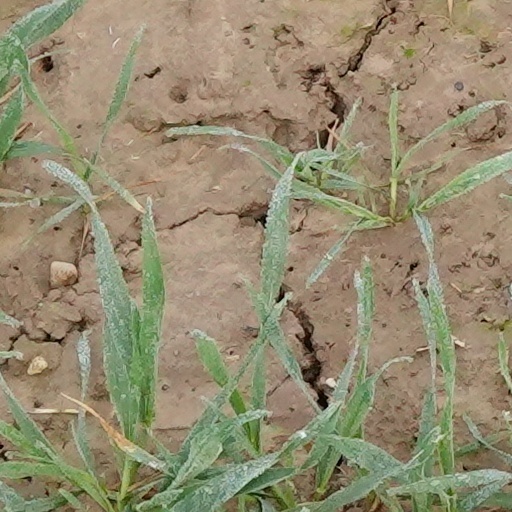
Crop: wheat